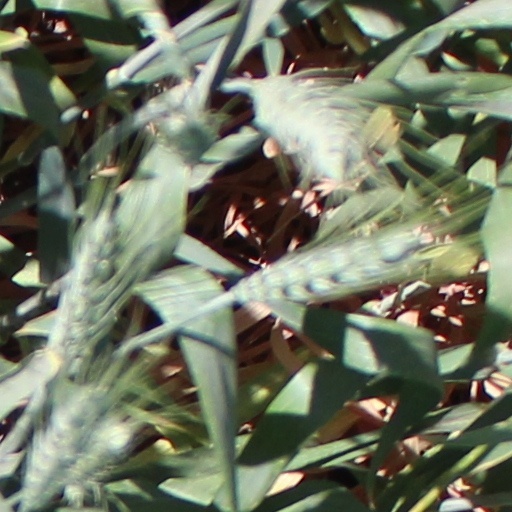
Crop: wheat